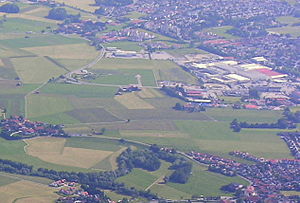
AGCO / Fremstillingsfaciliteter
Fendt-fabrik Marktoberdorf i Tyskland, 2009
AGCO Corporation er en amerikansk multinational fabrikant af jordbrugsredskaber og -maskiner. Koncernen har hovedsæde i Duluth ved Atlanta i Georgia. Omsætning var i 2013 på 10,786 mia. amerikanske dollar og der var omkring 20.000 ansatte. AGGO er blandt verdens ledende fabrikanter af jordbrugsmaskiner og fremstiller bl.a. traktorer, mejetærskere, ballepressere, sprøjter, osv. Koncernens produkter distribueres til 3.100 uafhængige forhandlere og distributører i mere end 140 lande på verdensplan.